List of Ugaritic deities

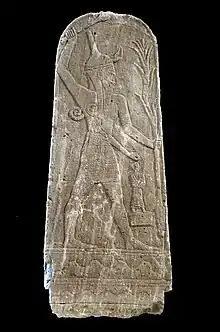
The stela known as Baal with Thunderbolt, a well known depiction of one of the main gods of Ugarit.

The Ugaritic pantheon included deities of local origin, many of whom are also known from Eblaite sources from the third millennium BCE or Amorite ones from the early second millennium BCE, as well as Hurrian and Mesopotamian ones. The Ugaritic pantheon is considered better documented than other aspects of Ugaritic religion, such as the life of the clergy or the social context of various offerings. Over two hundred names of deities are known from Ugaritic texts, though it has been argued the number of these who were an object of active worship was lower. Many of the names are binomial, and as such may refer either to a single deity and their epithet, to two deities syncretized into one, or to a closely associated pair.